Starships & Spacecraft

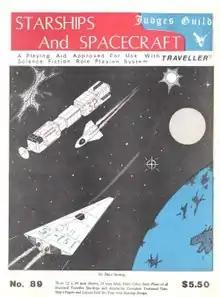

Starships & Spacecraft is a supplement published by Judges Guild in 1979 for Game Designers Workshop's science-fiction role-playing game "Traveller".